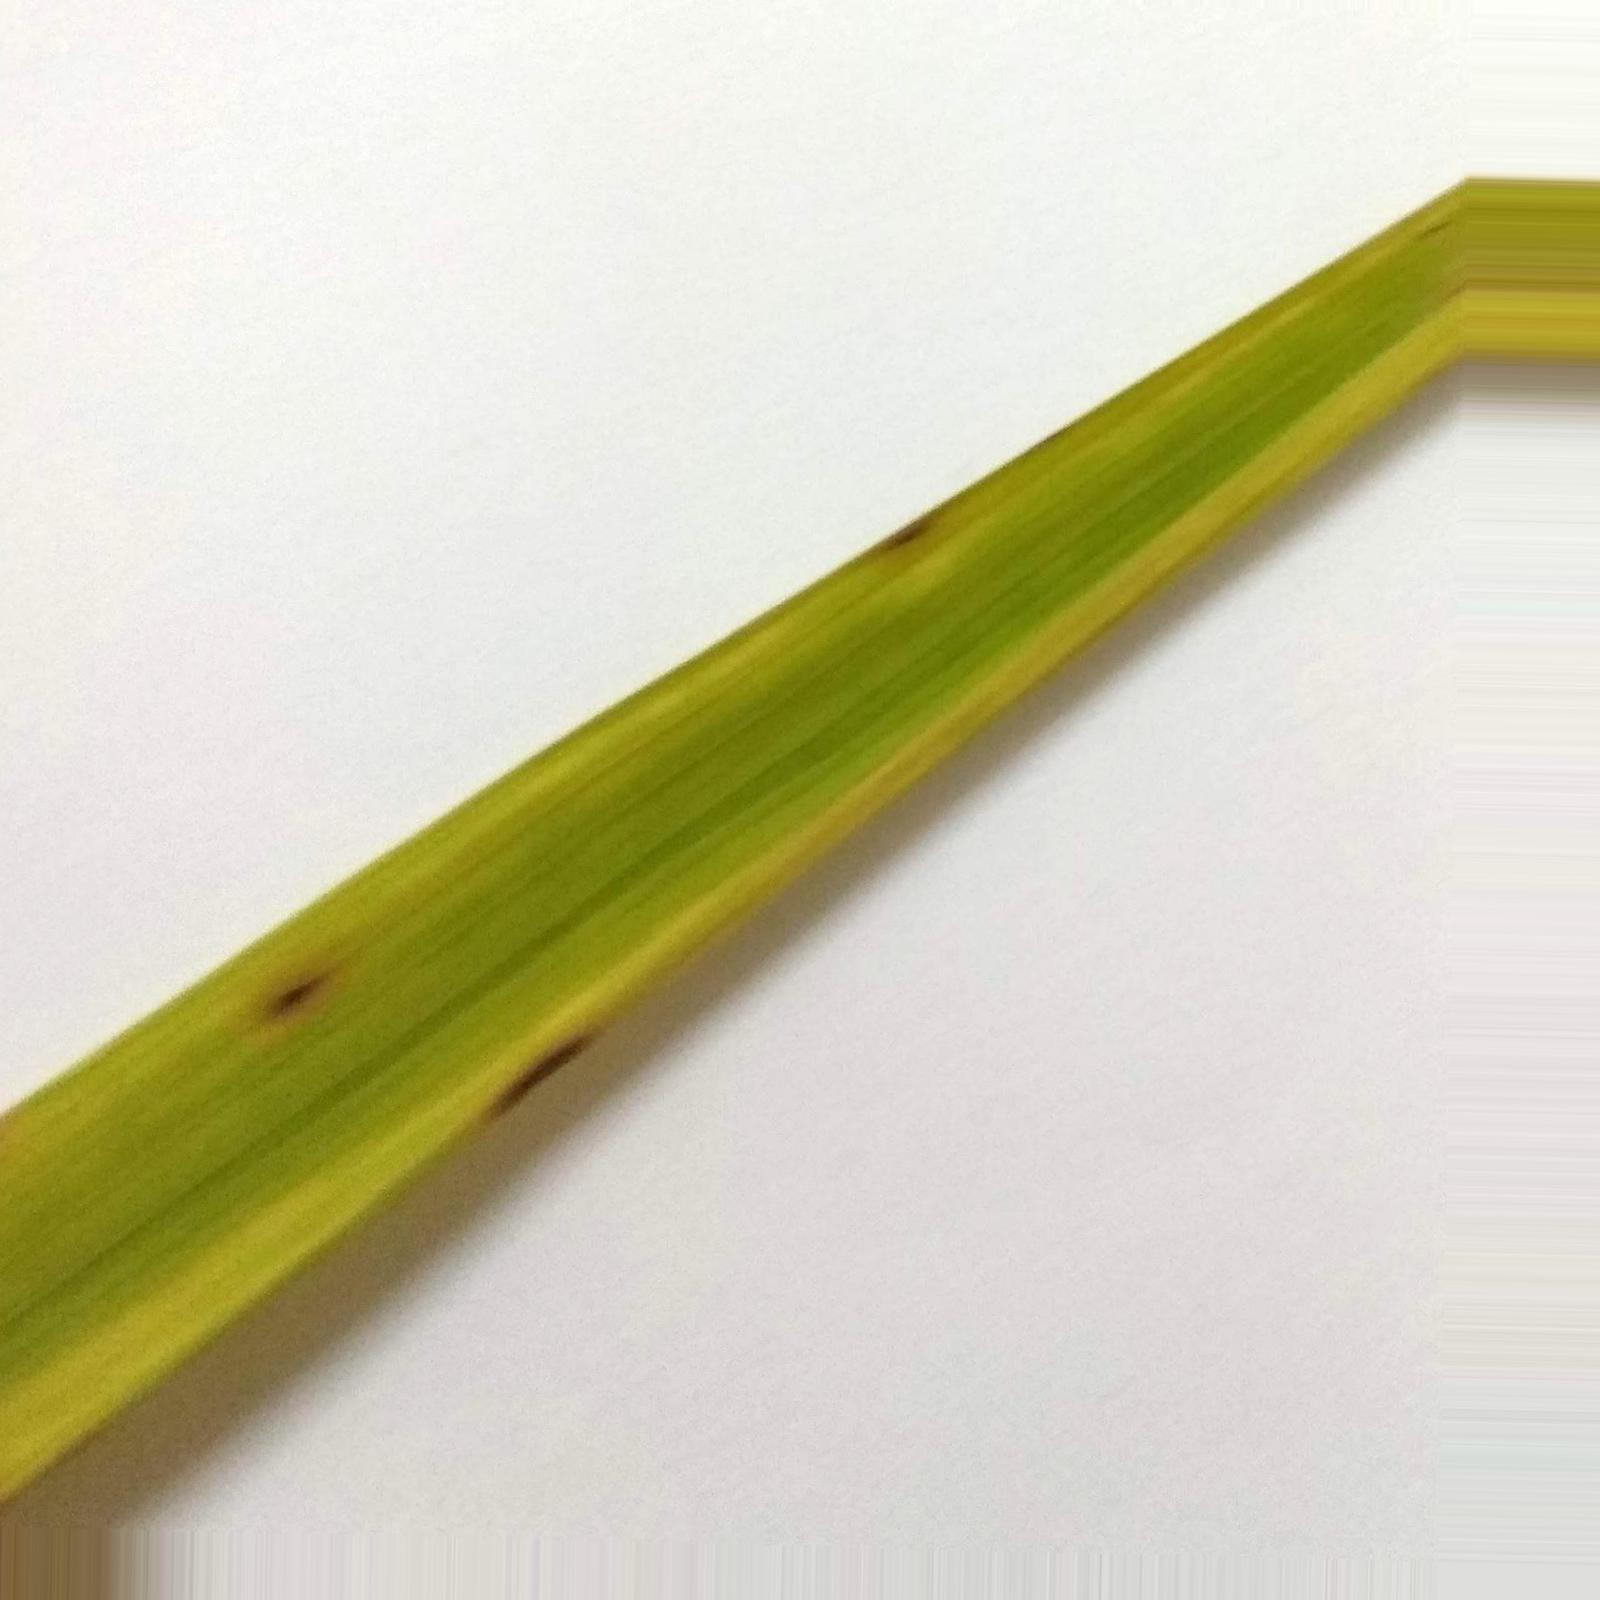
Nhãn: Bệnh Đốm Nâu ( Brown spot )